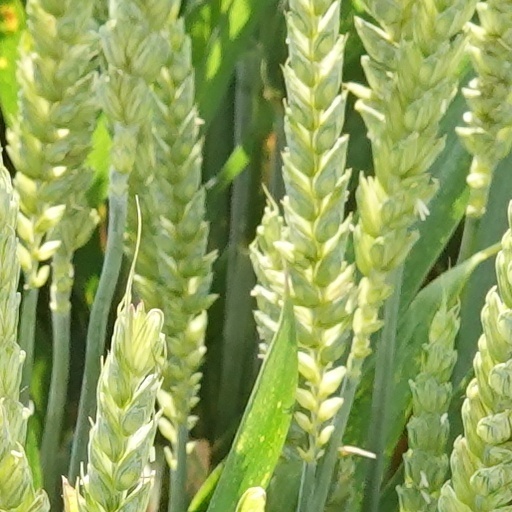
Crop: wheat